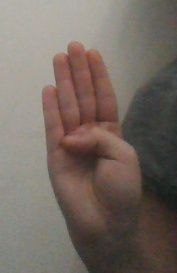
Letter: kaaf